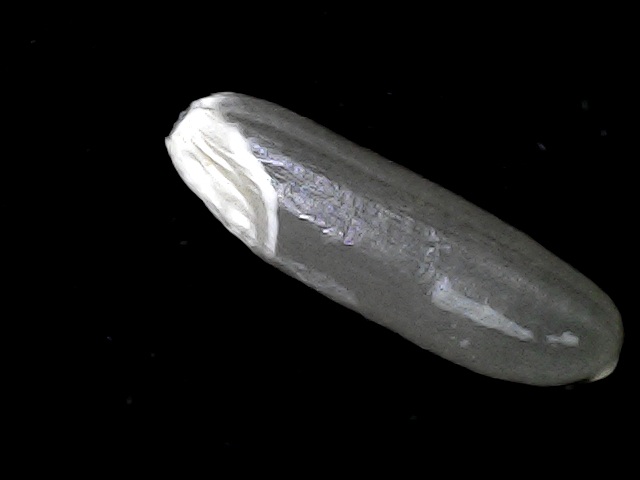
Rice variety: BD70